Columbus Shopping Center

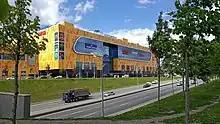
Columbus Shopping Center in Moscow (2020)

The Columbus Shopping Mall has 300 stores and 25 restaurants. The first Superdry store in Russia will be located in Columbus.